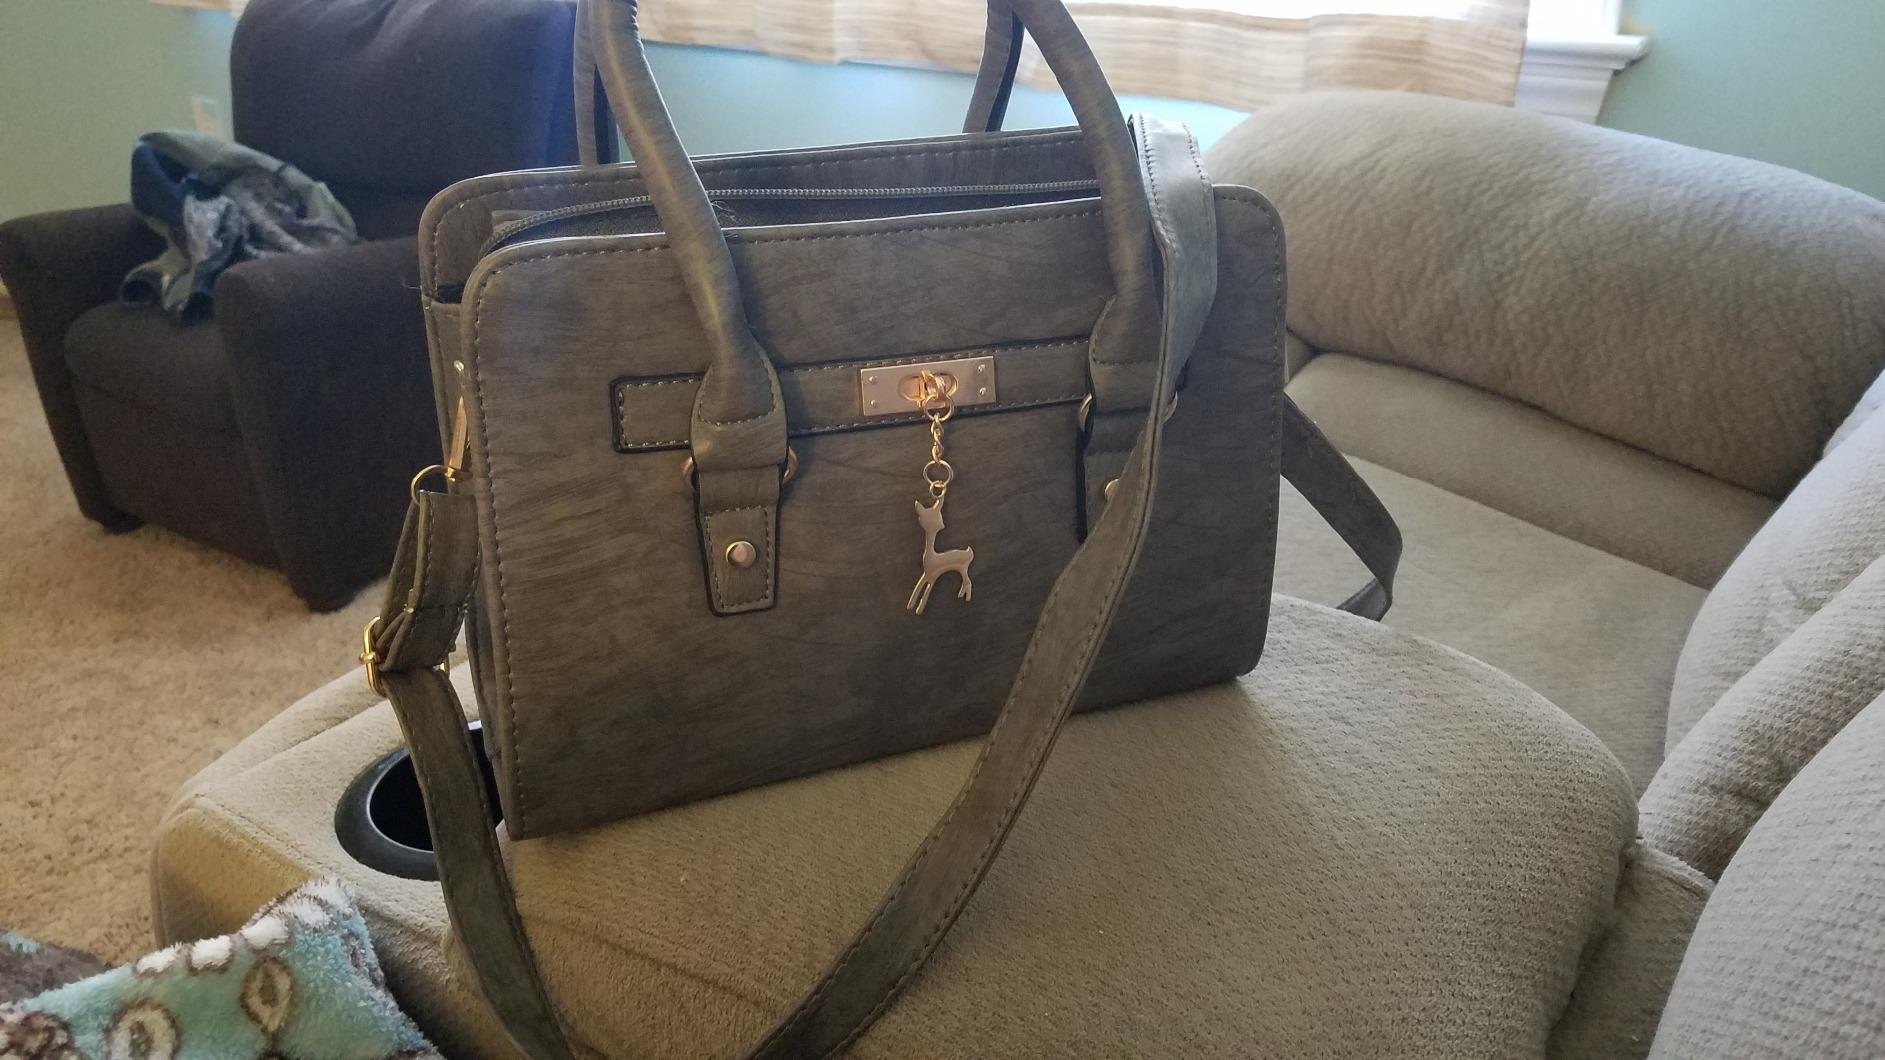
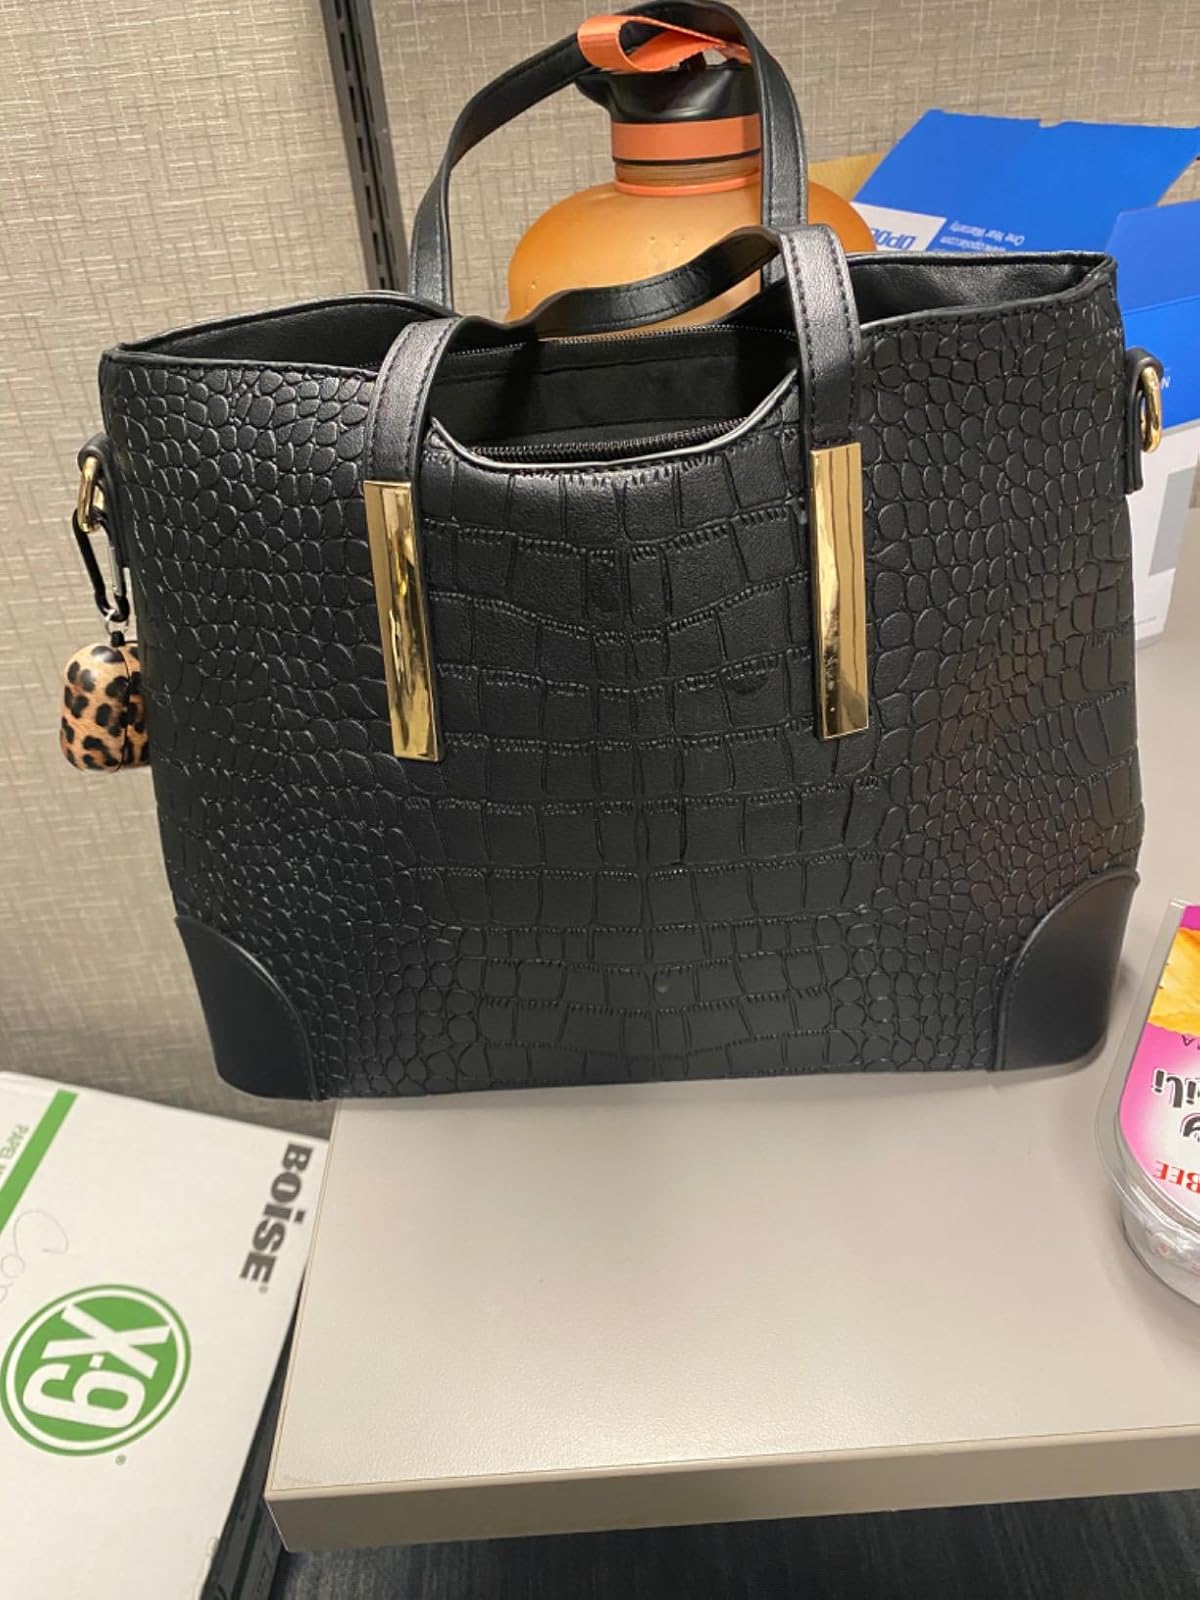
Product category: accessories_handbag
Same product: no